Brownsburg Historic District

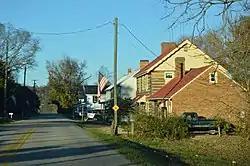
Entering the community from the south

Brownsburg Historic District is a national historic district located at Brownsburg, Rockbridge County, Virginia. The district encompasses 42 contributing buildings in the town of Brownsburg. Established in 1783 on the lands of Robert Wardlaw and Samuel McChesney, the town became a major hub of activity by 1835, before losing commercial importance around the turn of the century, due to the arrival of a nearby rail line. It includes a variety of residential, commercial, and institutional buildings most of which date from one of two periods - the first half of the 19th century and the period 1870–1910. Notable buildings include the Swope House, Wade brick house, Bosworth log house, Newcomer house, Coblentz house and store, NYE Pool Hall, Wade frame house, Ward House, and the Fixx House.